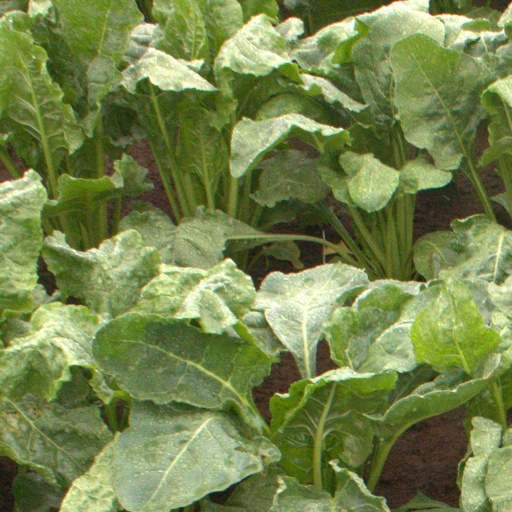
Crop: sugar beet